National Weather Service

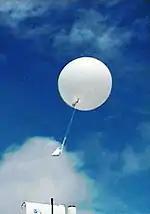
A radiosonde shortly after launch

Getting more information on the atmosphere, more frequently, and from more locations is the key to improving forecasts and warnings. Due to the large installation and operating costs associated with ASOS, the stations are widely spaced. Therefore, the Cooperative Observer Program (COOP), a network of approximately 11,000 mostly volunteer weather observers, provides much of the meteorological and climatological data to the country. The program, which was established in 1890 under the Organic Act, currently has a twofold mission: